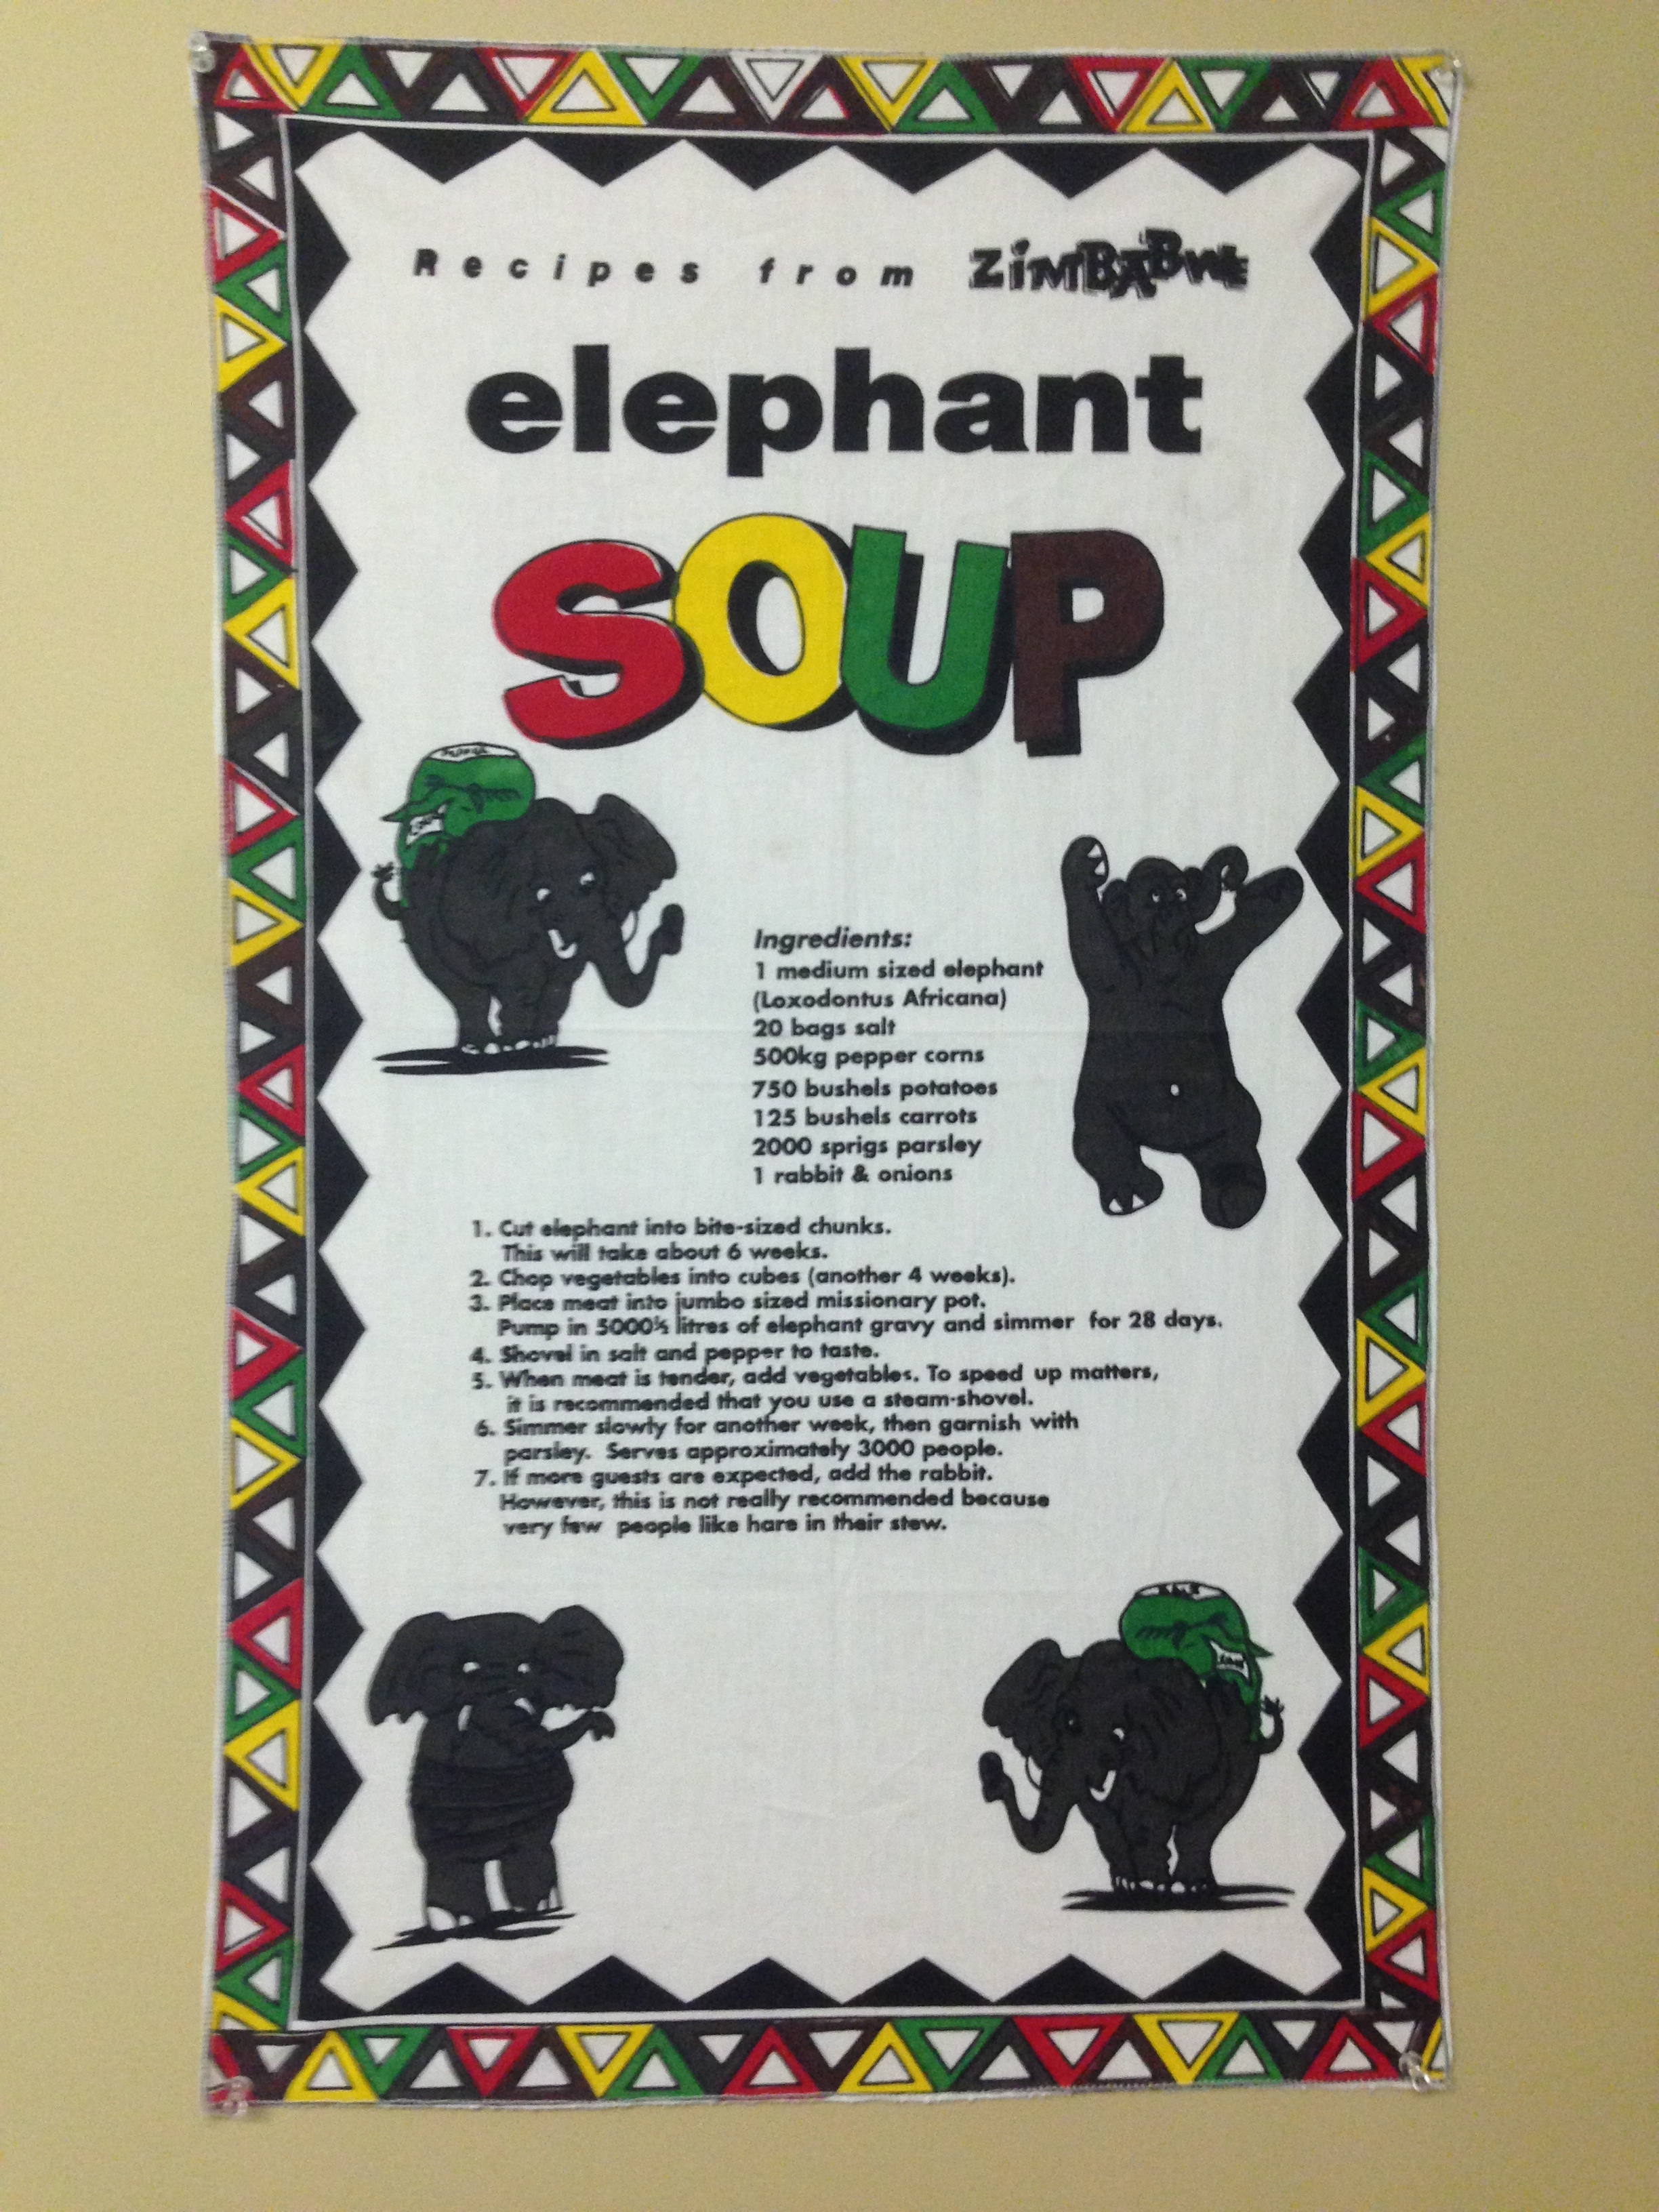
advertising, banner, elephant, art, illustration, poster